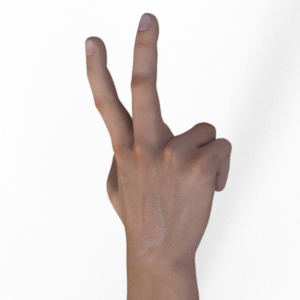
Label: scissors